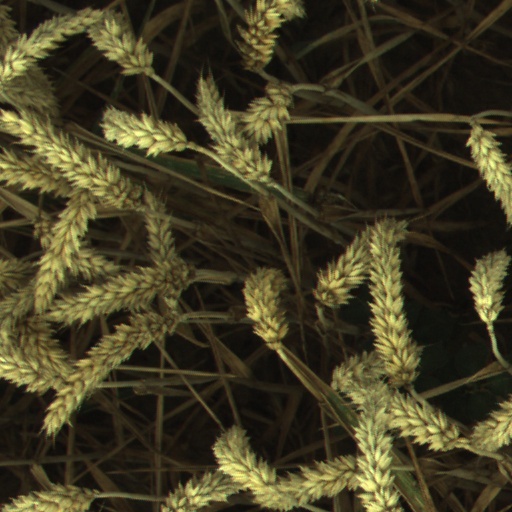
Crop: wheat